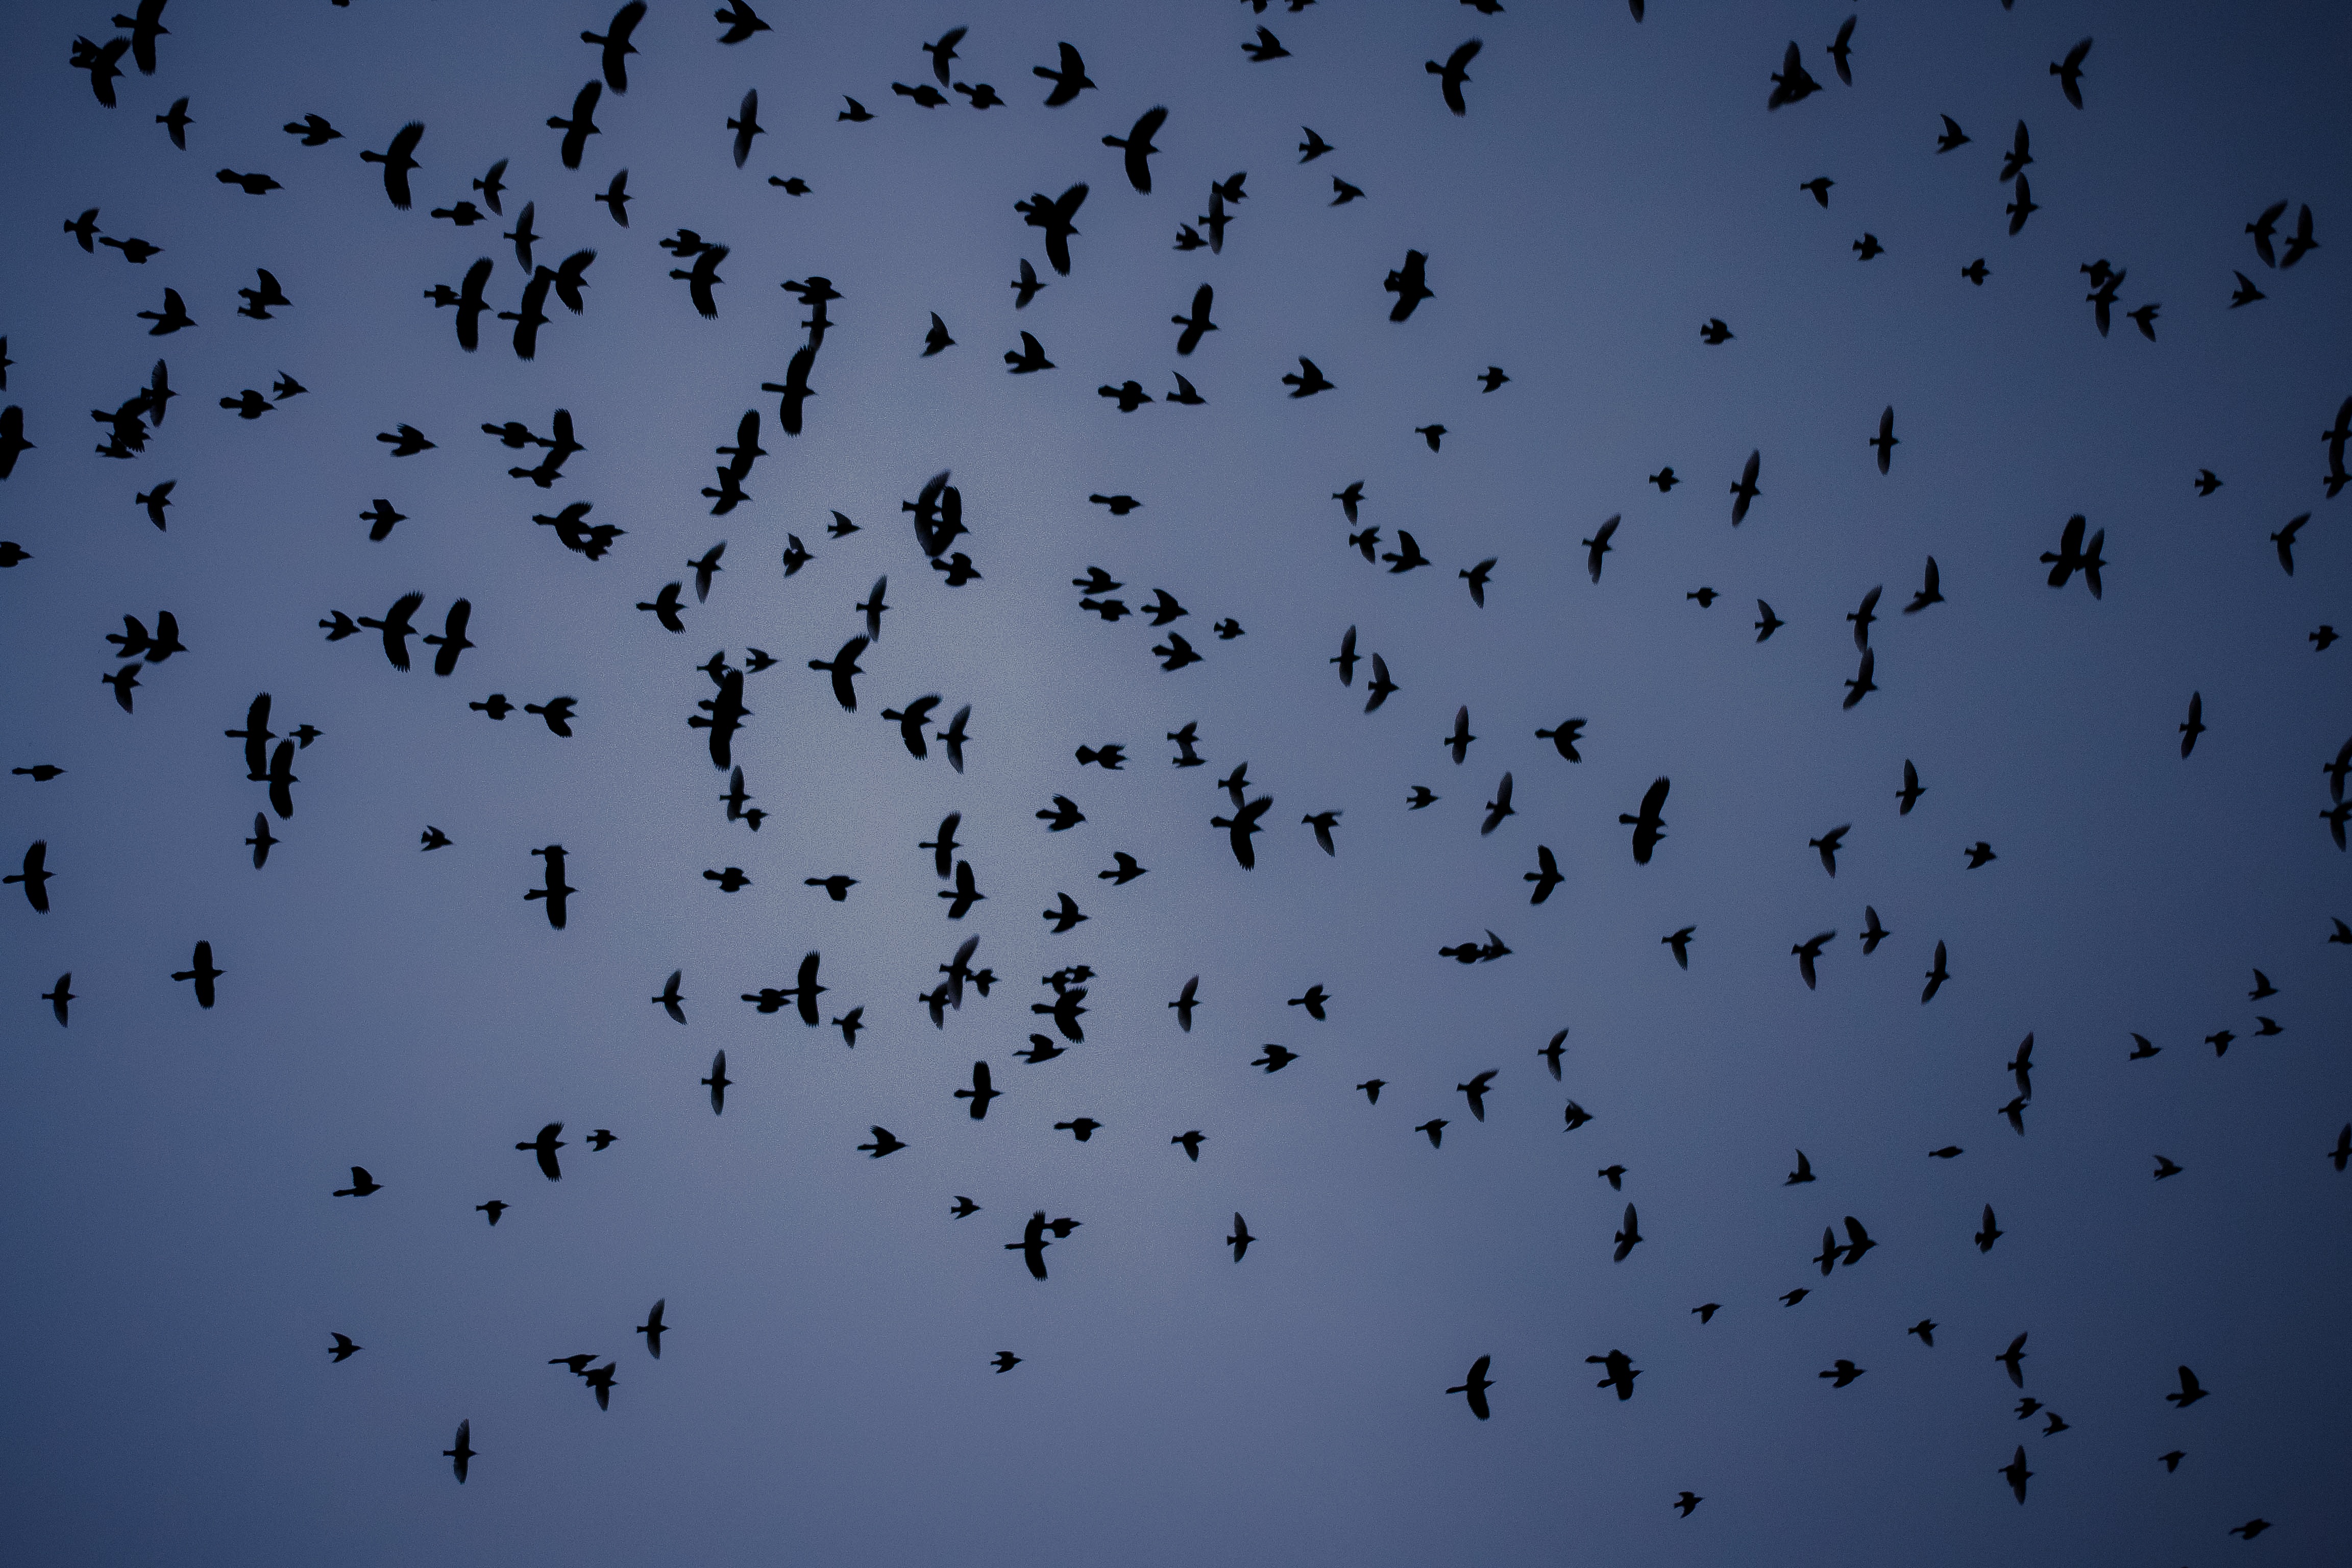
bird, wing, sky, flock, line, bird migration, perching bird, animal migration